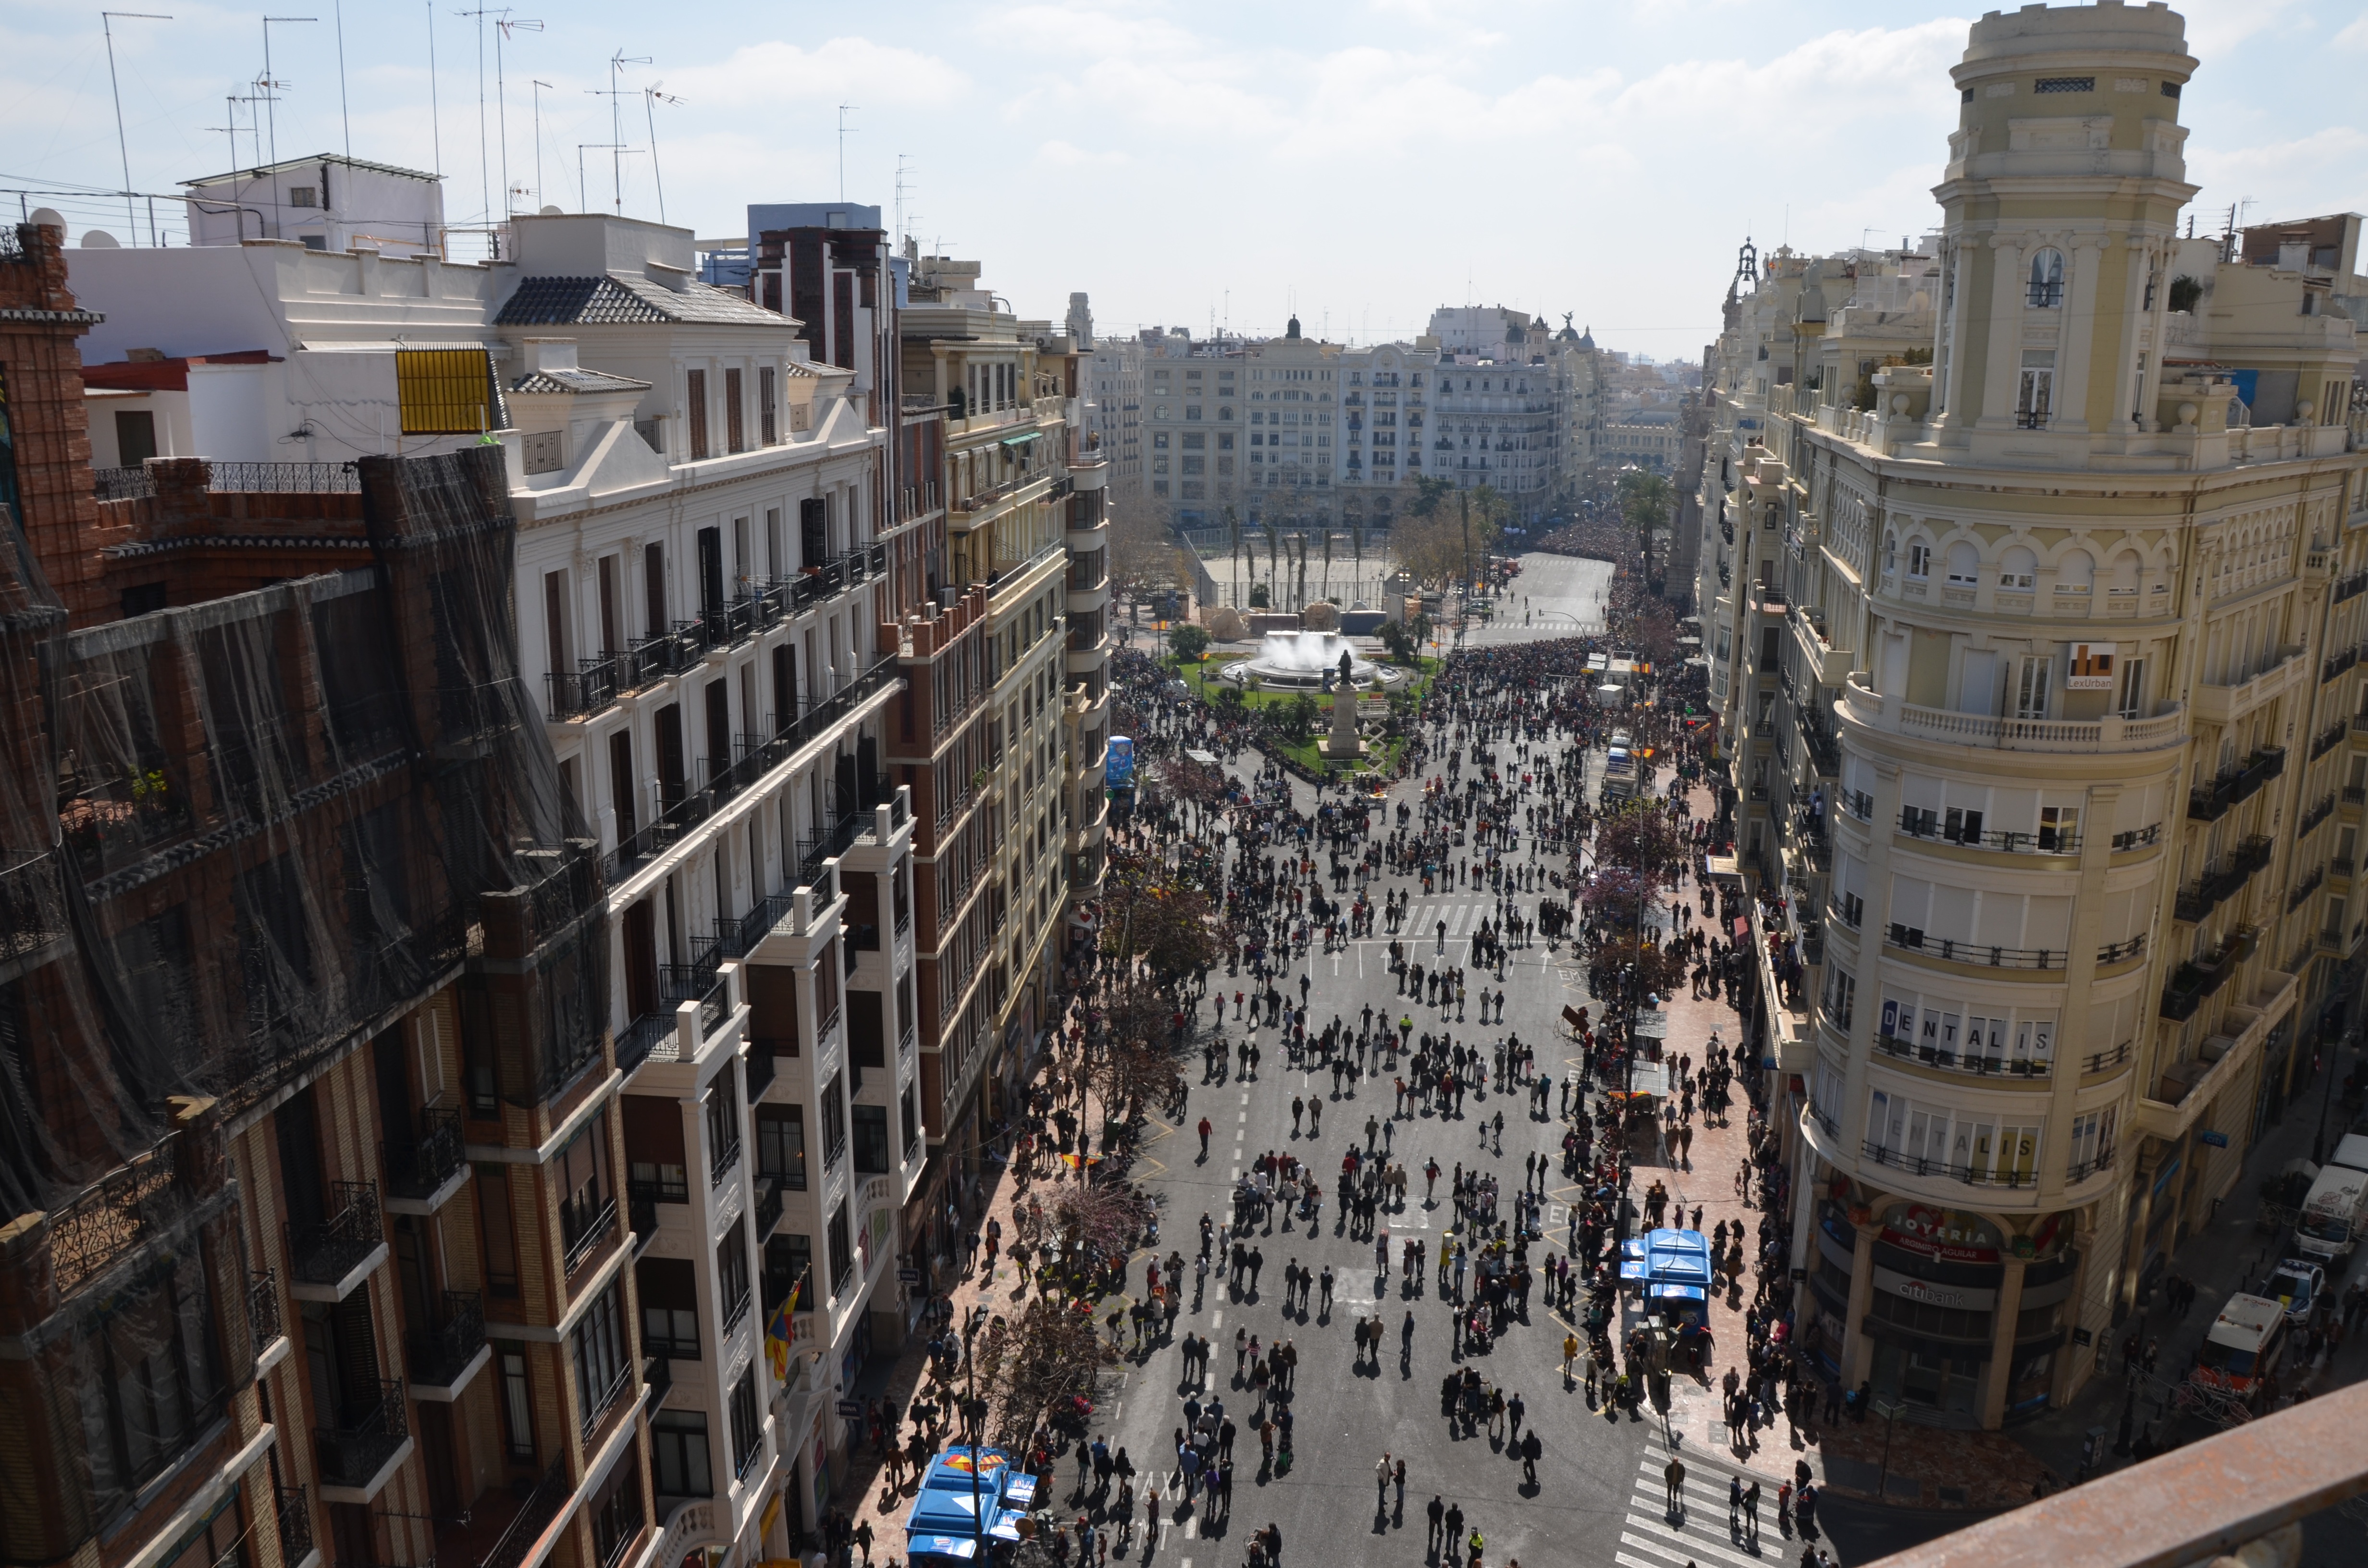
skyline, city, skyscraper, cityscape, downtown, plaza, landmark, waterway, tower block, public transport, valencia, metropolis, failures, firecrackers, urban area, human settlement, metropolitan area, mascleta